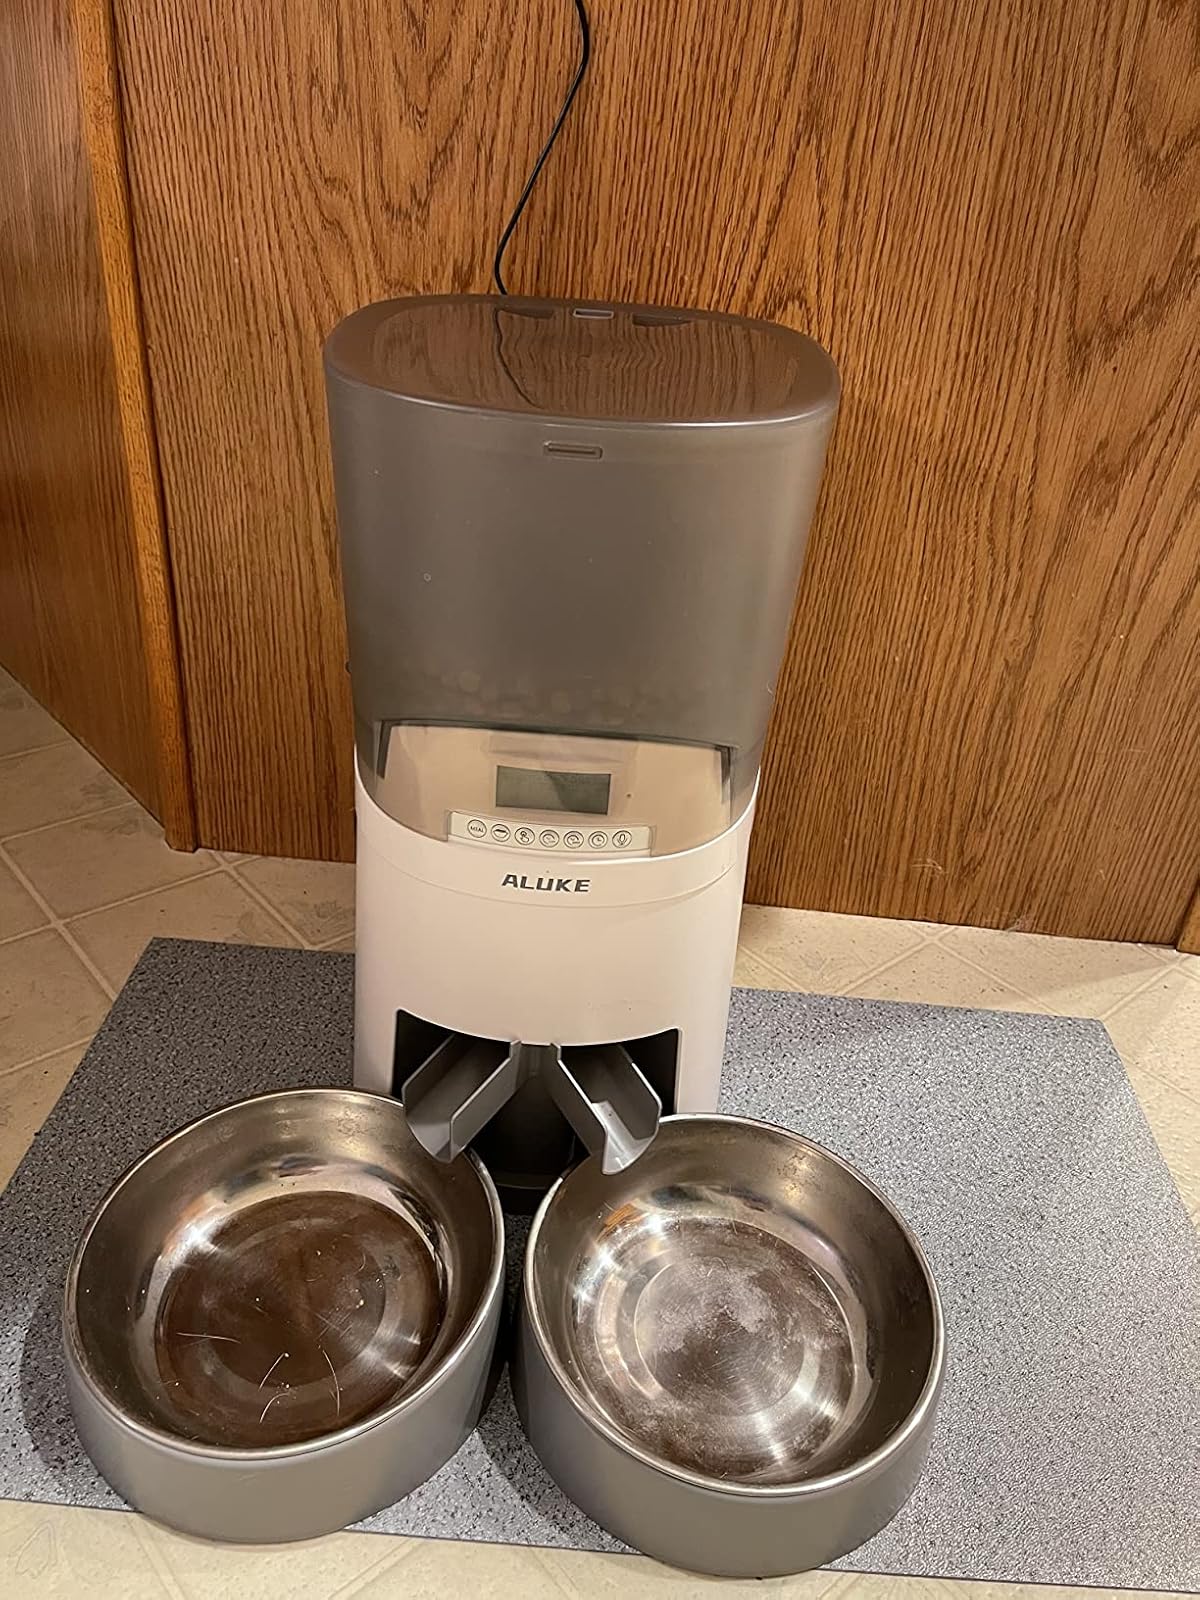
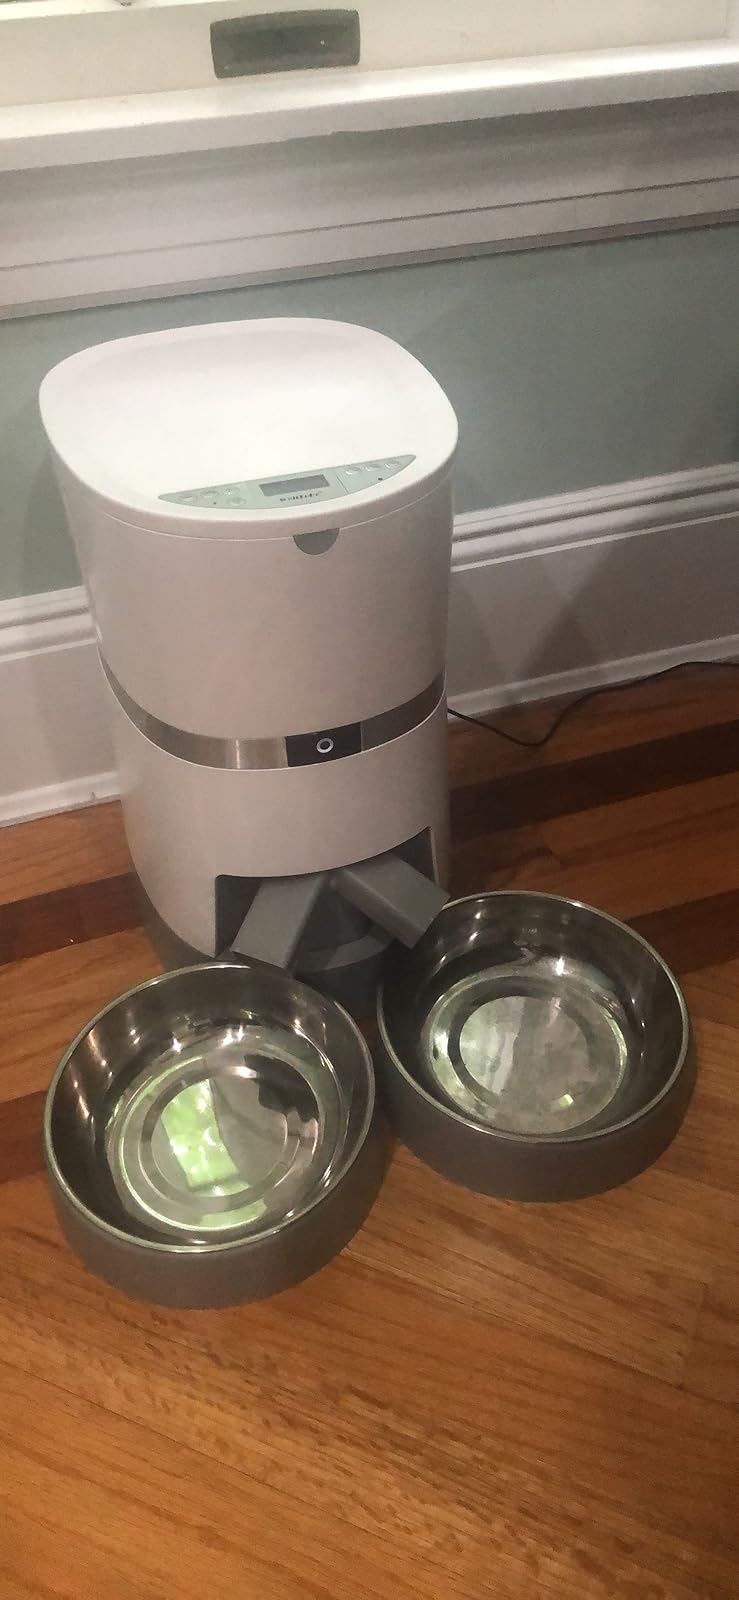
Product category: items_feeder
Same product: no